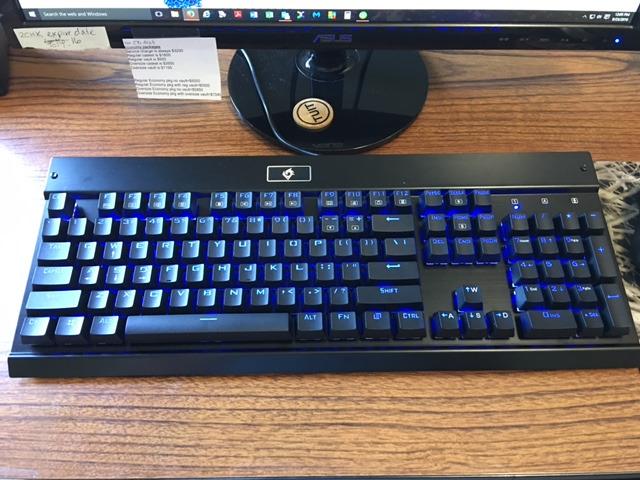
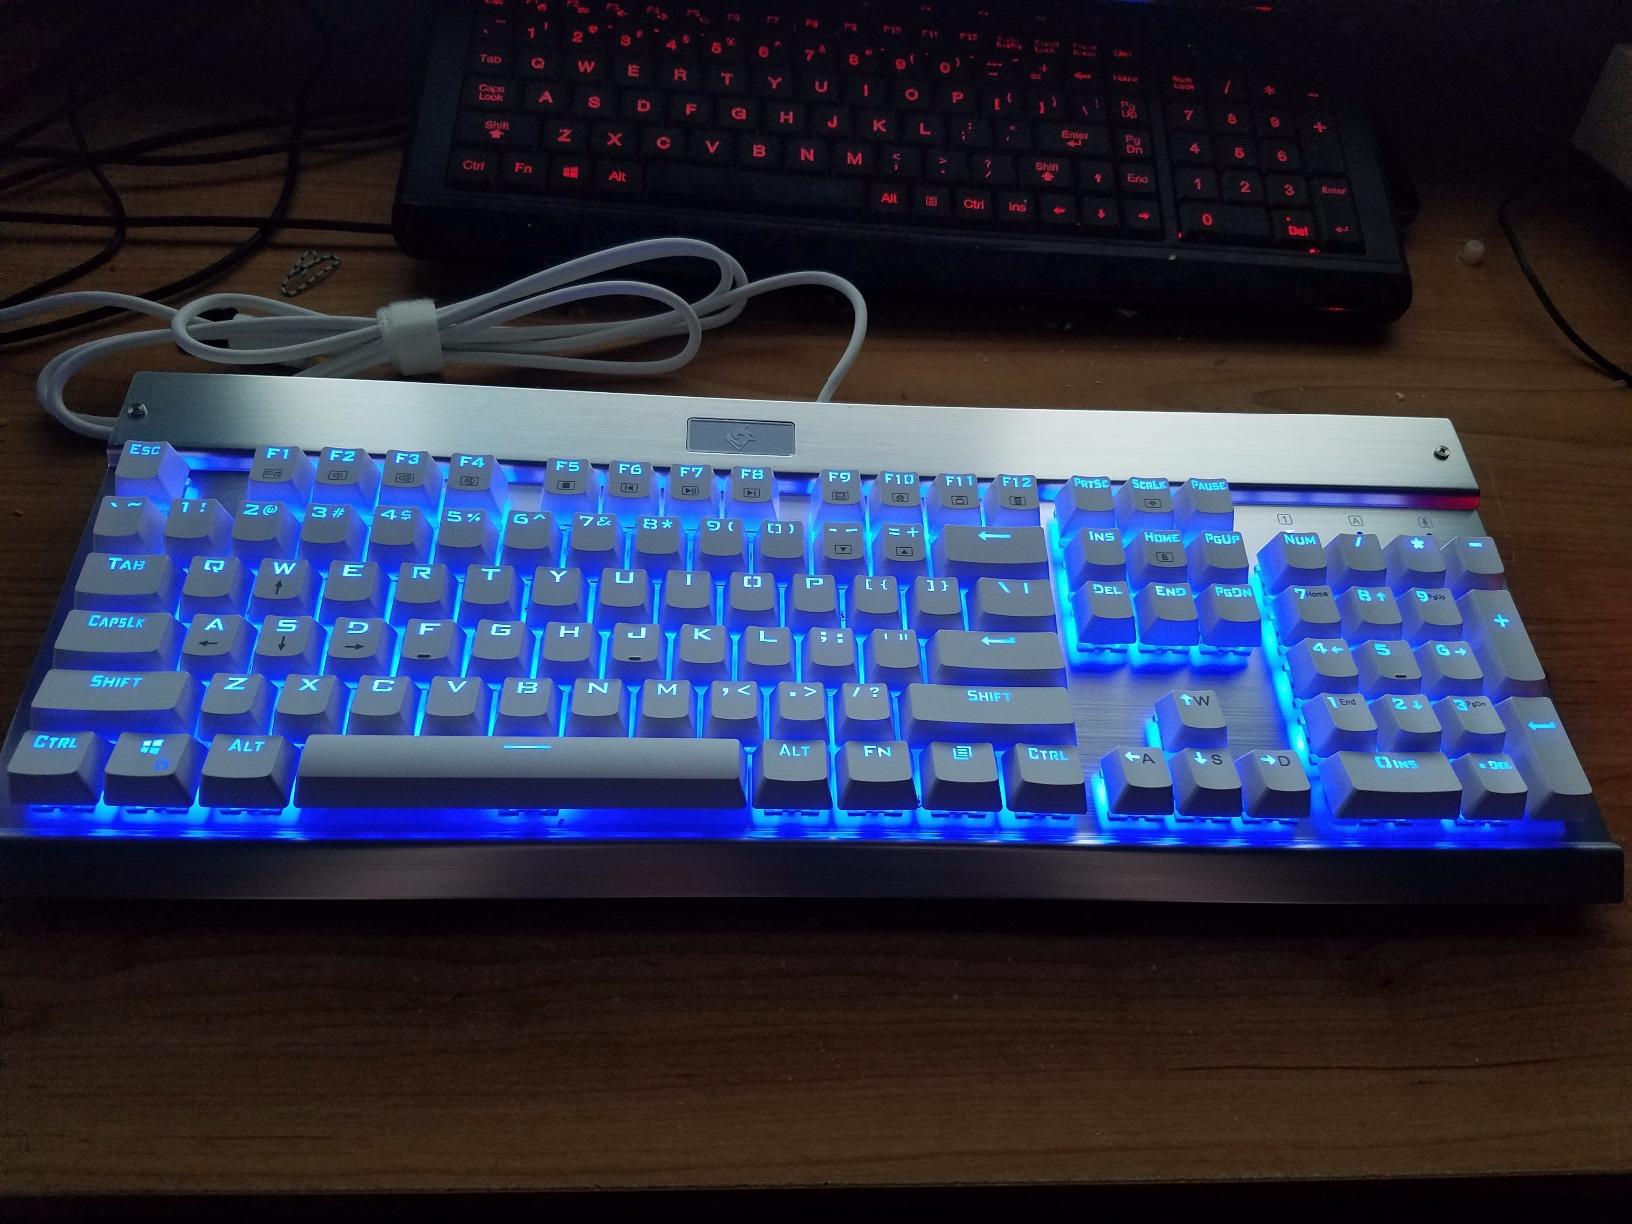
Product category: keyboard
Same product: no